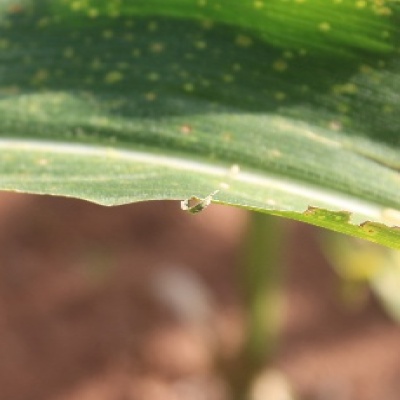
Label: Corn_(Maize)___Leaf_Spot